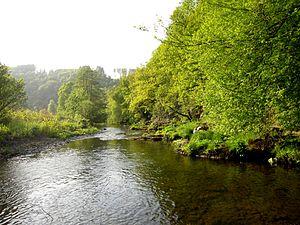
La Wupper est une rivière de Rhénanie-du-Nord-Westphalie, appelée Wipper dans son cours supérieur. Cet affluent du Rhin prend sa source dans la prairie de Marienheide, entre les communes de Börlinghausen et de Meinerzhagen, dans le pays de Berg. Il se jette dans le Rhin à Leverkusen, entre les quartiers de Wiesdorf et de Rheindorf, au terme d'un cours 116,5 km et une dénivelée de 400 m. Son débit moyen est de 17 m³/s à la confluence.